Don Sutton

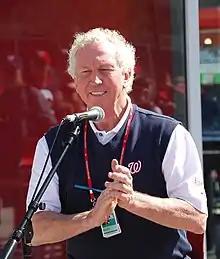
Sutton with the Washington Nationals in 2008

Sutton started his broadcasting career in 1989, splitting duties between Dodgers cable telecasts on Z Channel and Atlanta Braves telecasts on TBS.